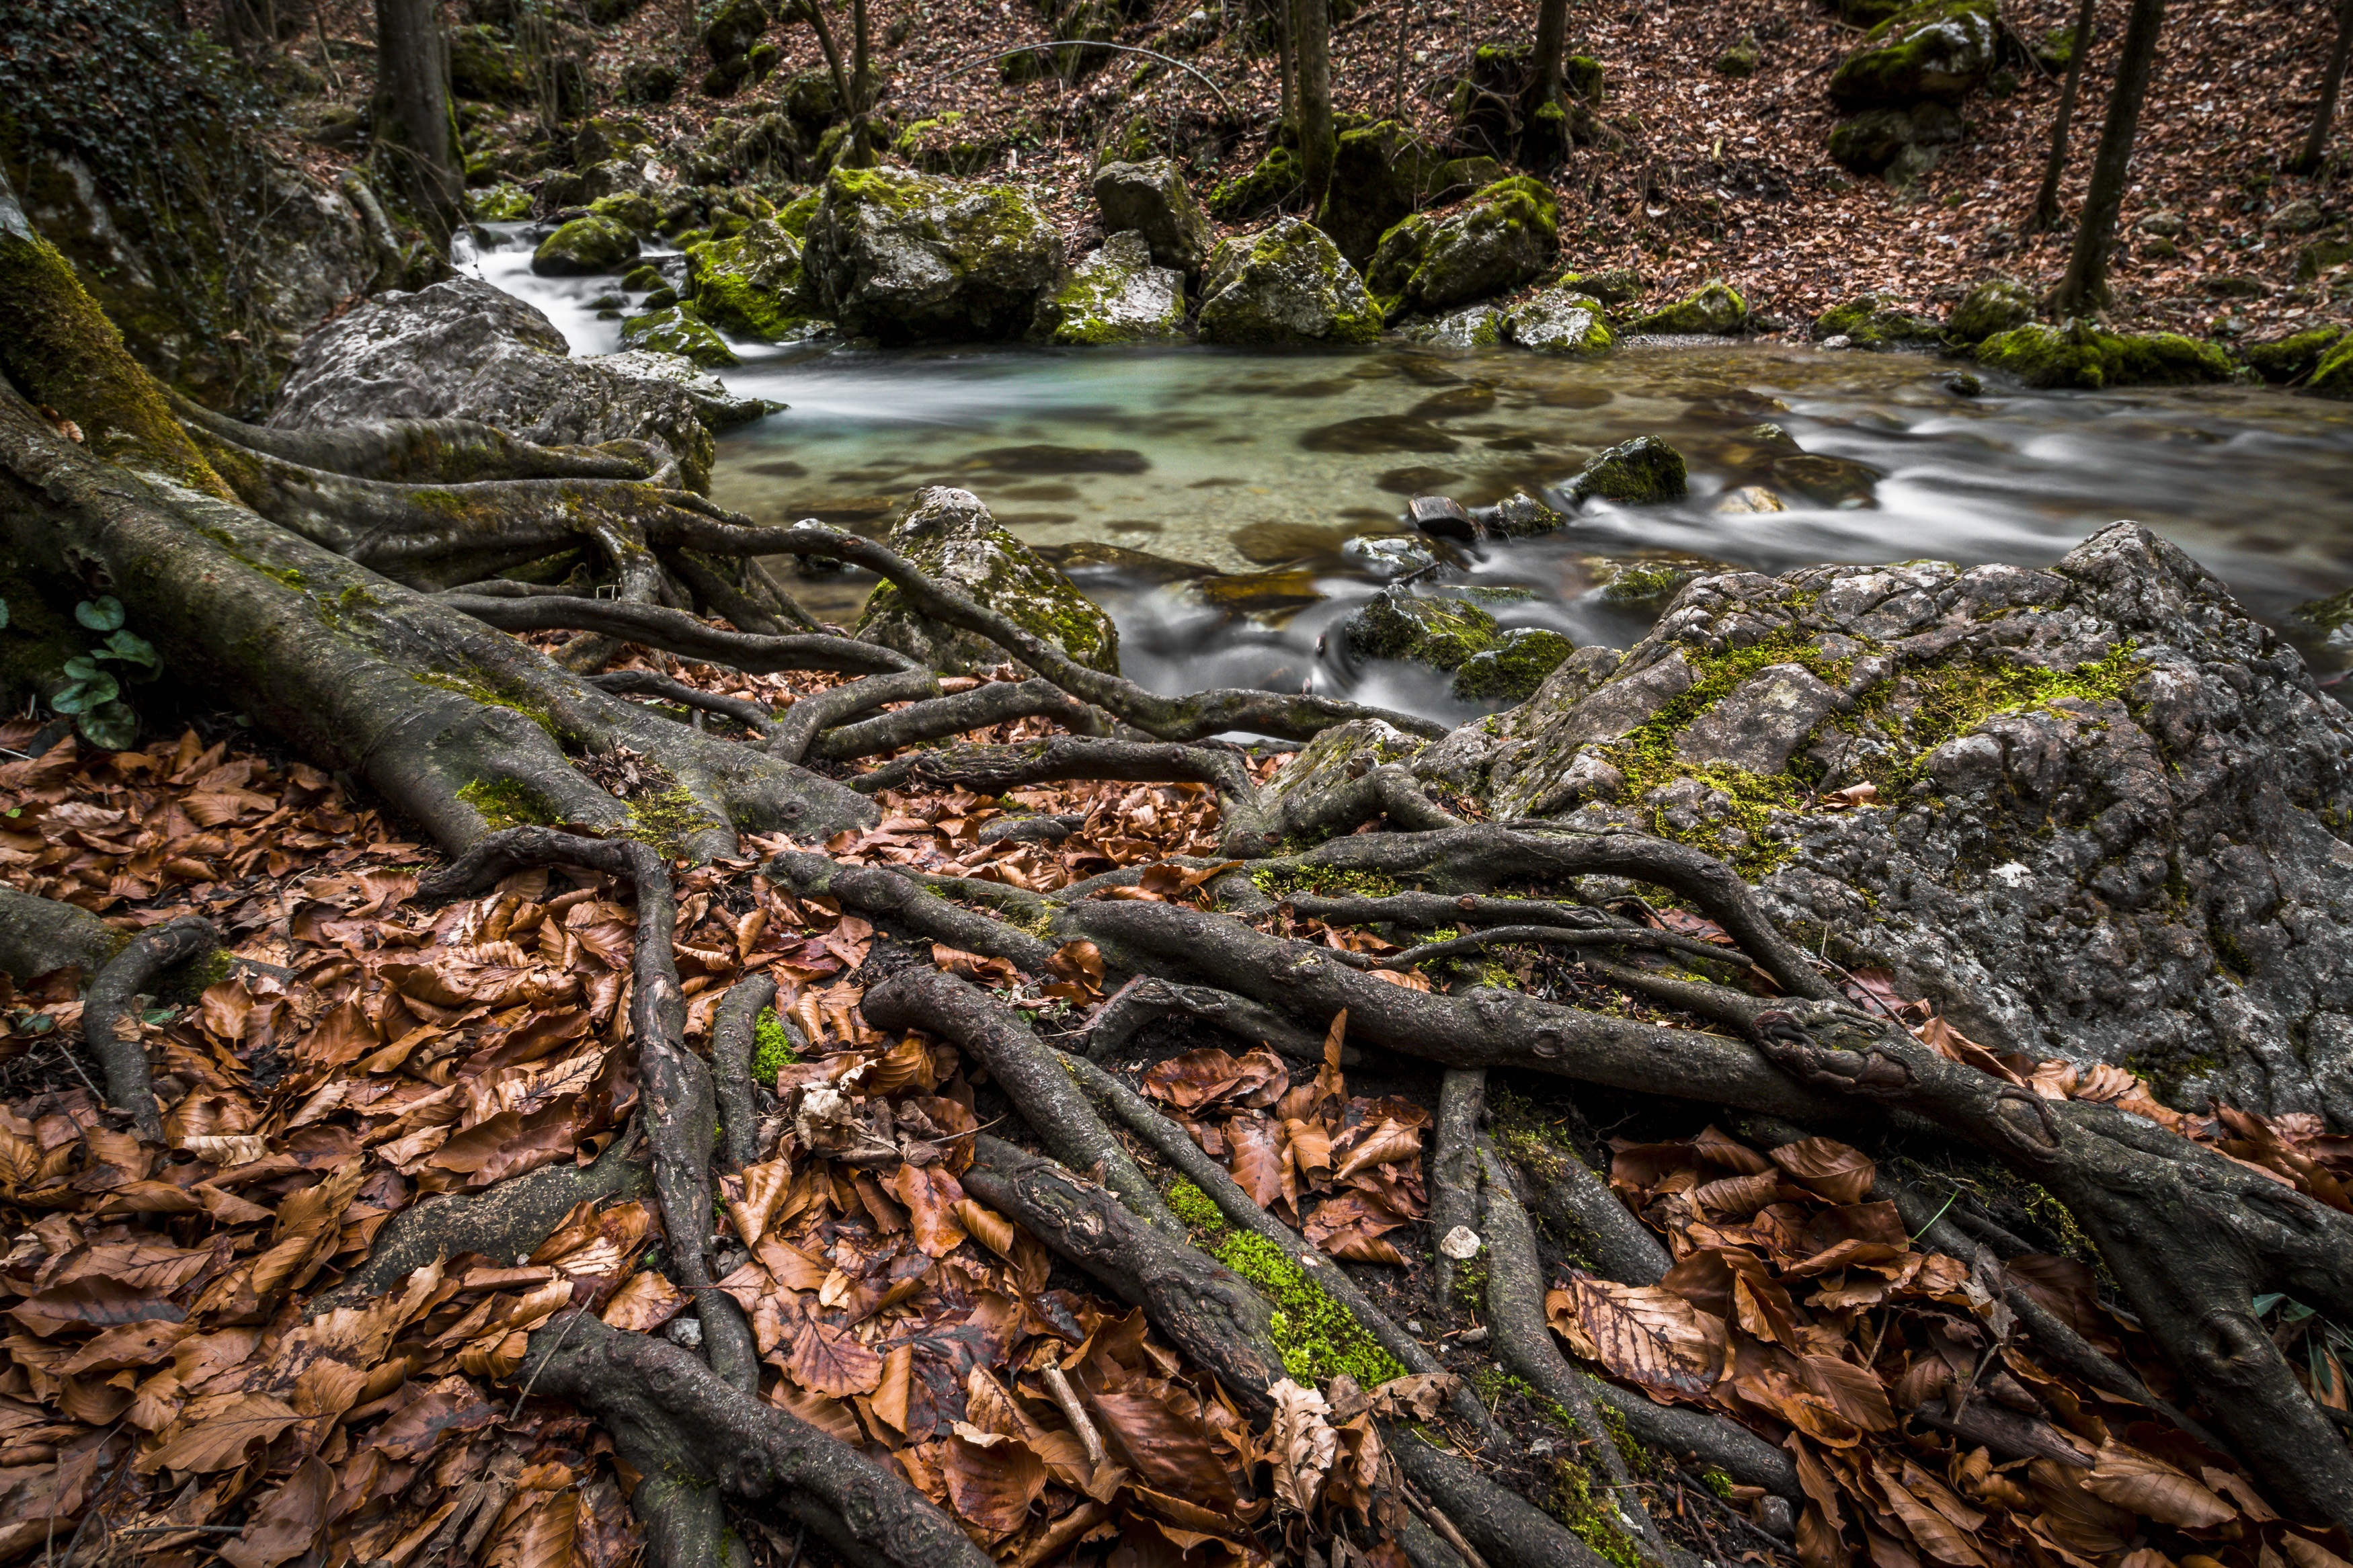
landscape, tree, water, nature, forest, rock, waterfall, creek, wilderness, branch, cold, leaf, river, wildlife, clear, stream, flow, jungle, splash, autumn, rapid, romantic, flora, long exposure, bubble, body of water, rainforest, wetland, beautiful, torrent, woodland, bach, habitat, waters, charming, murmur, water running, mountain stream, natural environment, geographical feature, woody plant